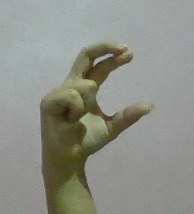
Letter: thal